Pau Roselló

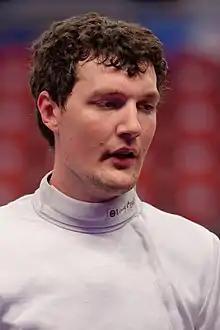

Pau Roselló (born 25 February 1990) is a Spanish épée fencer, silver team medallist in the 2014 European Fencing Championships.